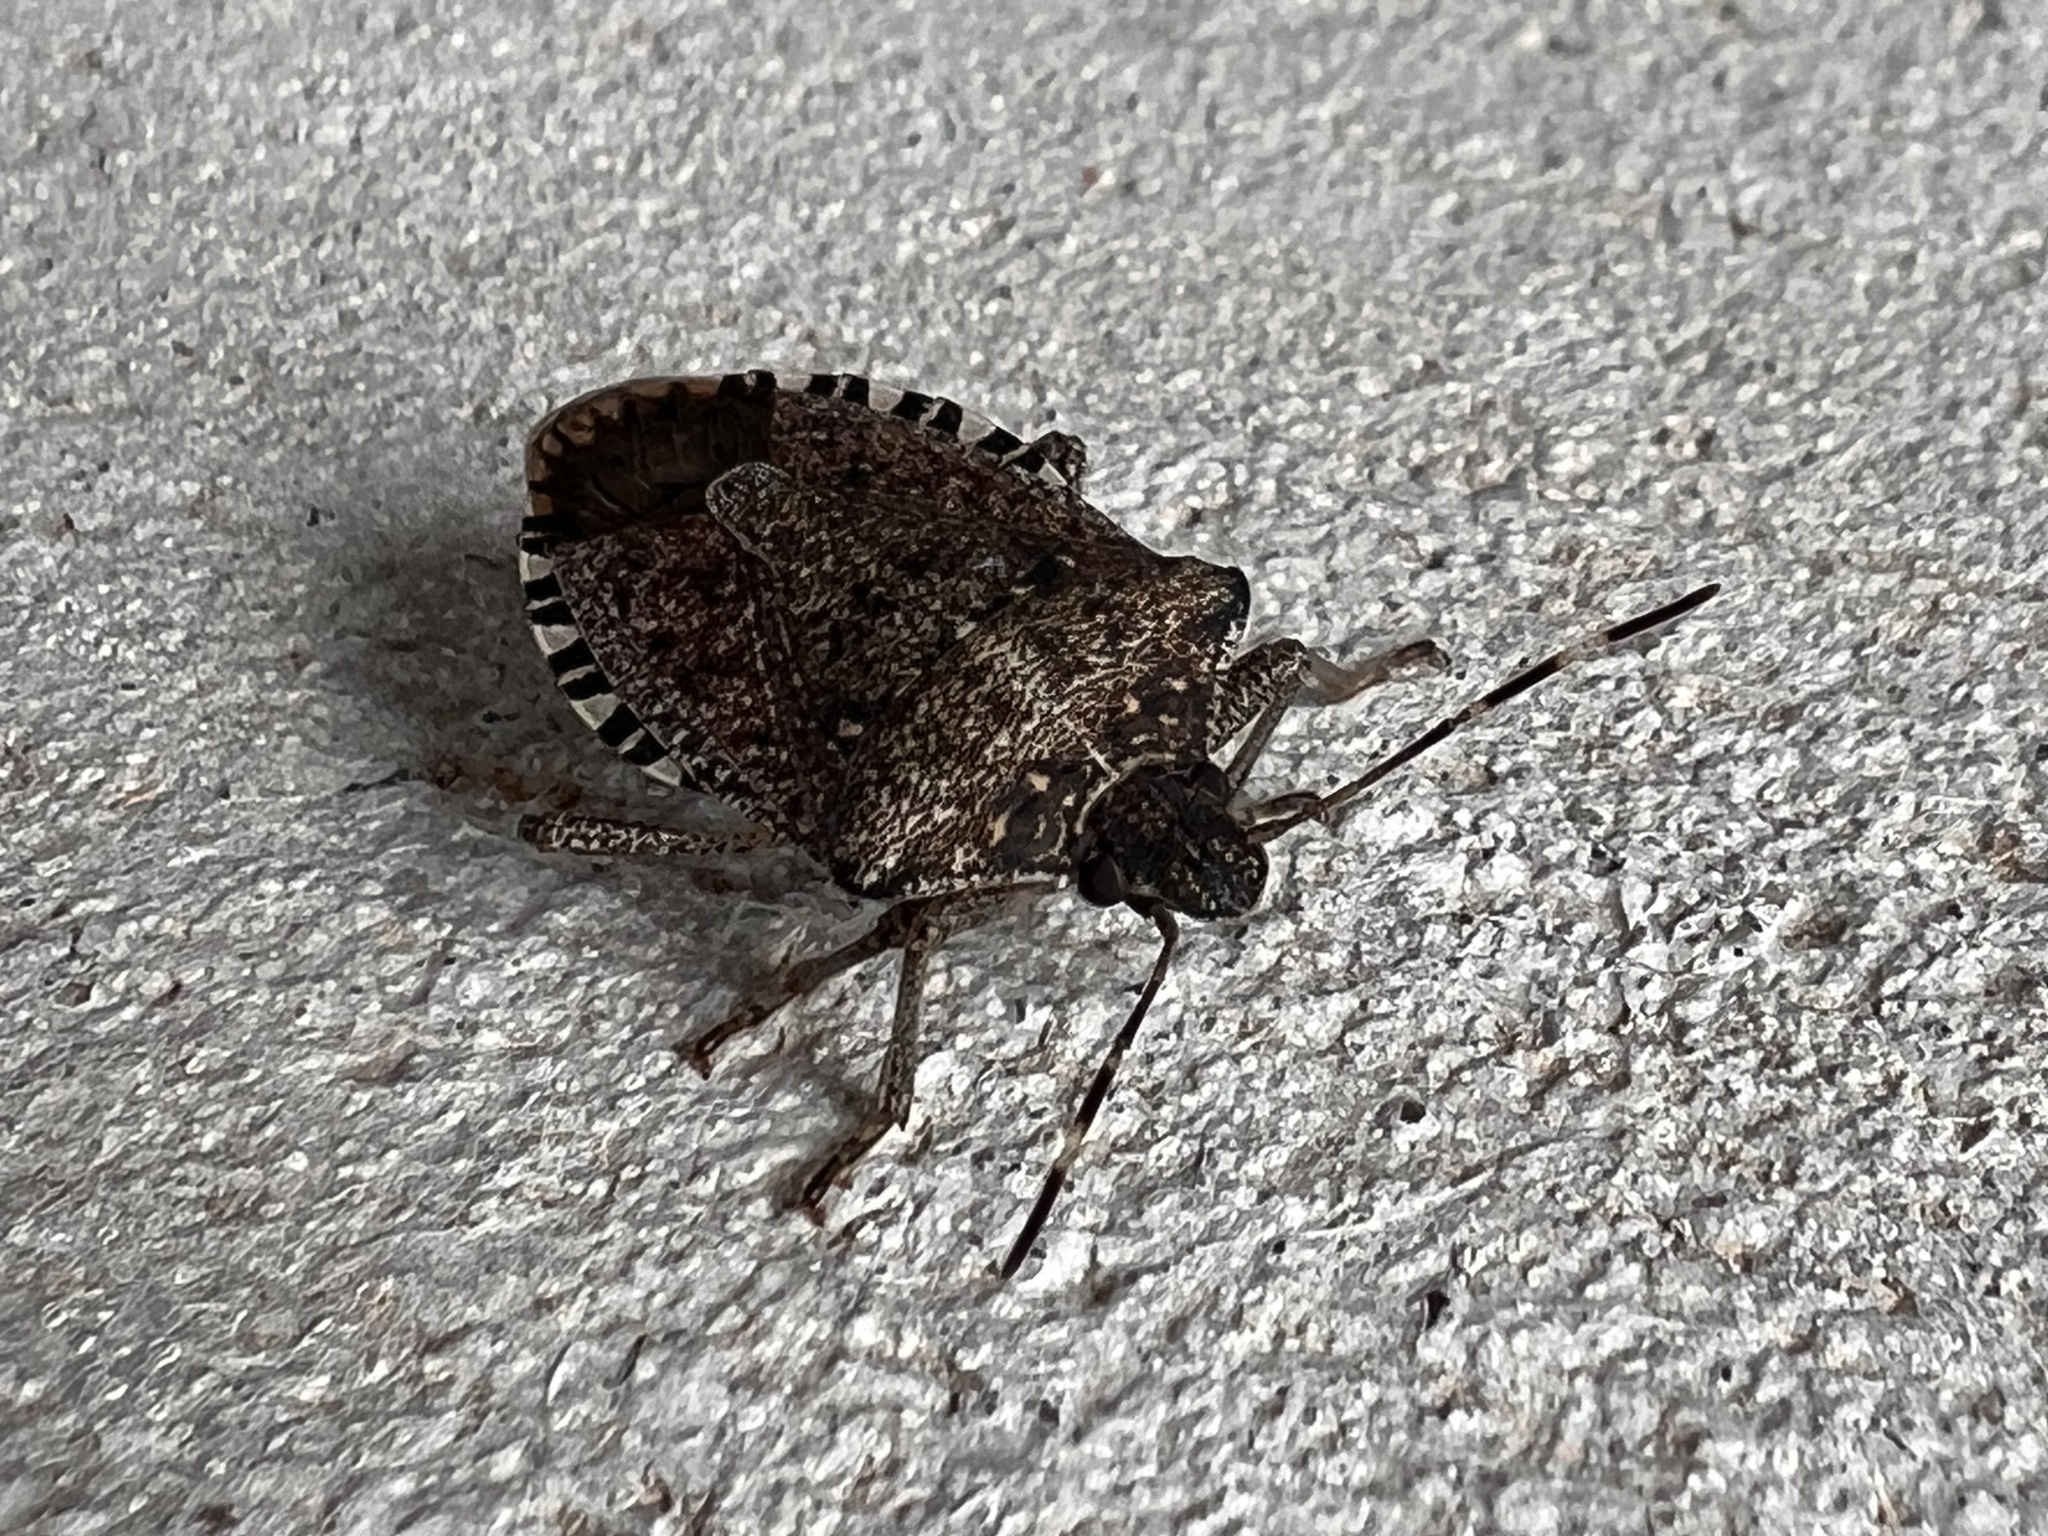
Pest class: stink_bug